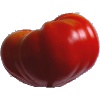
Label: Tomato 3